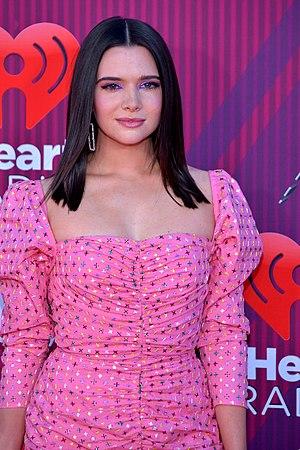
Katie Stevens, de son vrai nom Katherine Mari Stevens, est une actrice et chanteuse américaine née le 8 décembre 1992 à Southbury dans le Connecticut.